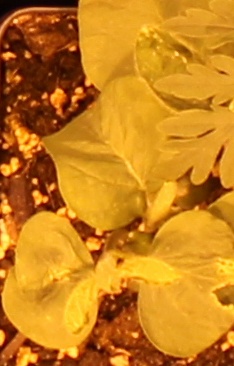
Label: Soybean